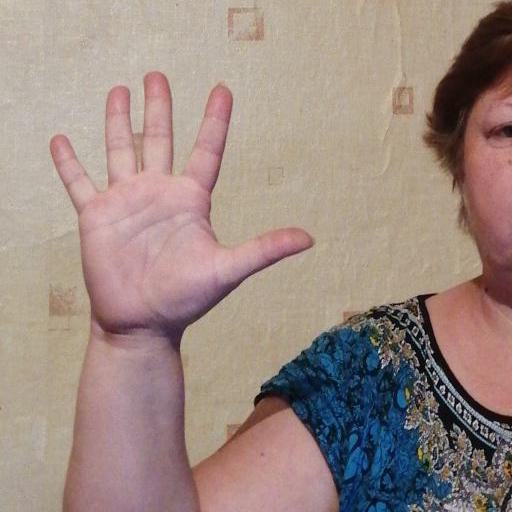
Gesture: palm